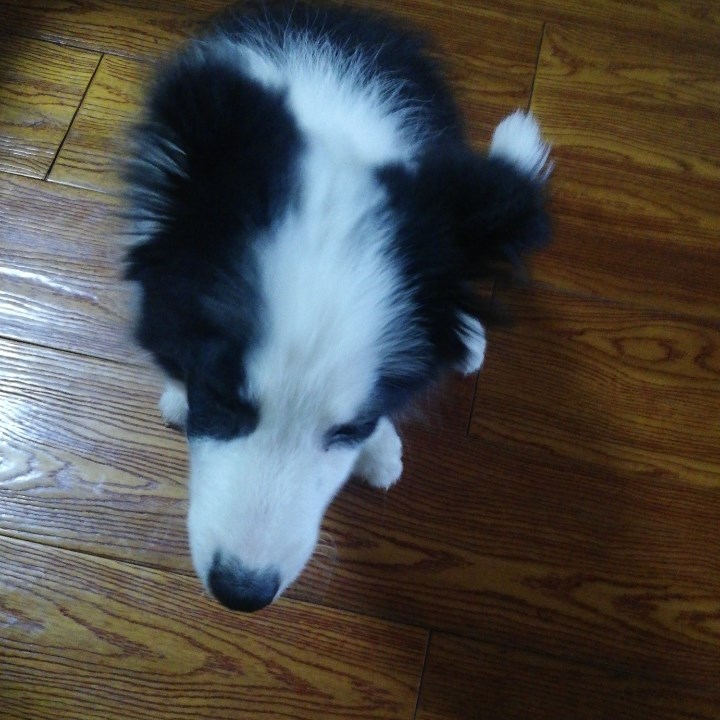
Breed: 2594-n000109-Border_collie